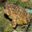
Label: frog